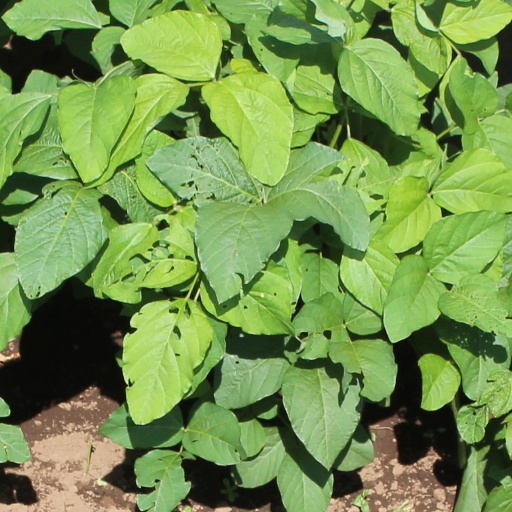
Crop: soybean